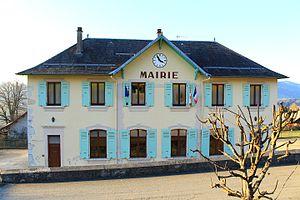
Mairie de La Bauche (Savoie) Décembre 2016
La Bauche est une commune française située dans le département de la Savoie, en région Auvergne-Rhône-Alpes. Elle fait partie de l'Avant-Pays savoyard, entité de la Savoie.